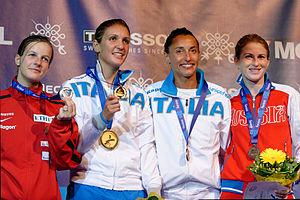
De gauche à droite, l'Allemande Carolin Golubytskyi, les Italiennes Arianna Errigo et Elisa Di Francisca, et la Russe Inna Deriglazova sur le podium du fleuret féminin aux championnats du monde d'escrime 2013 au Syma Hall à Budapest, le 7 août 2013.